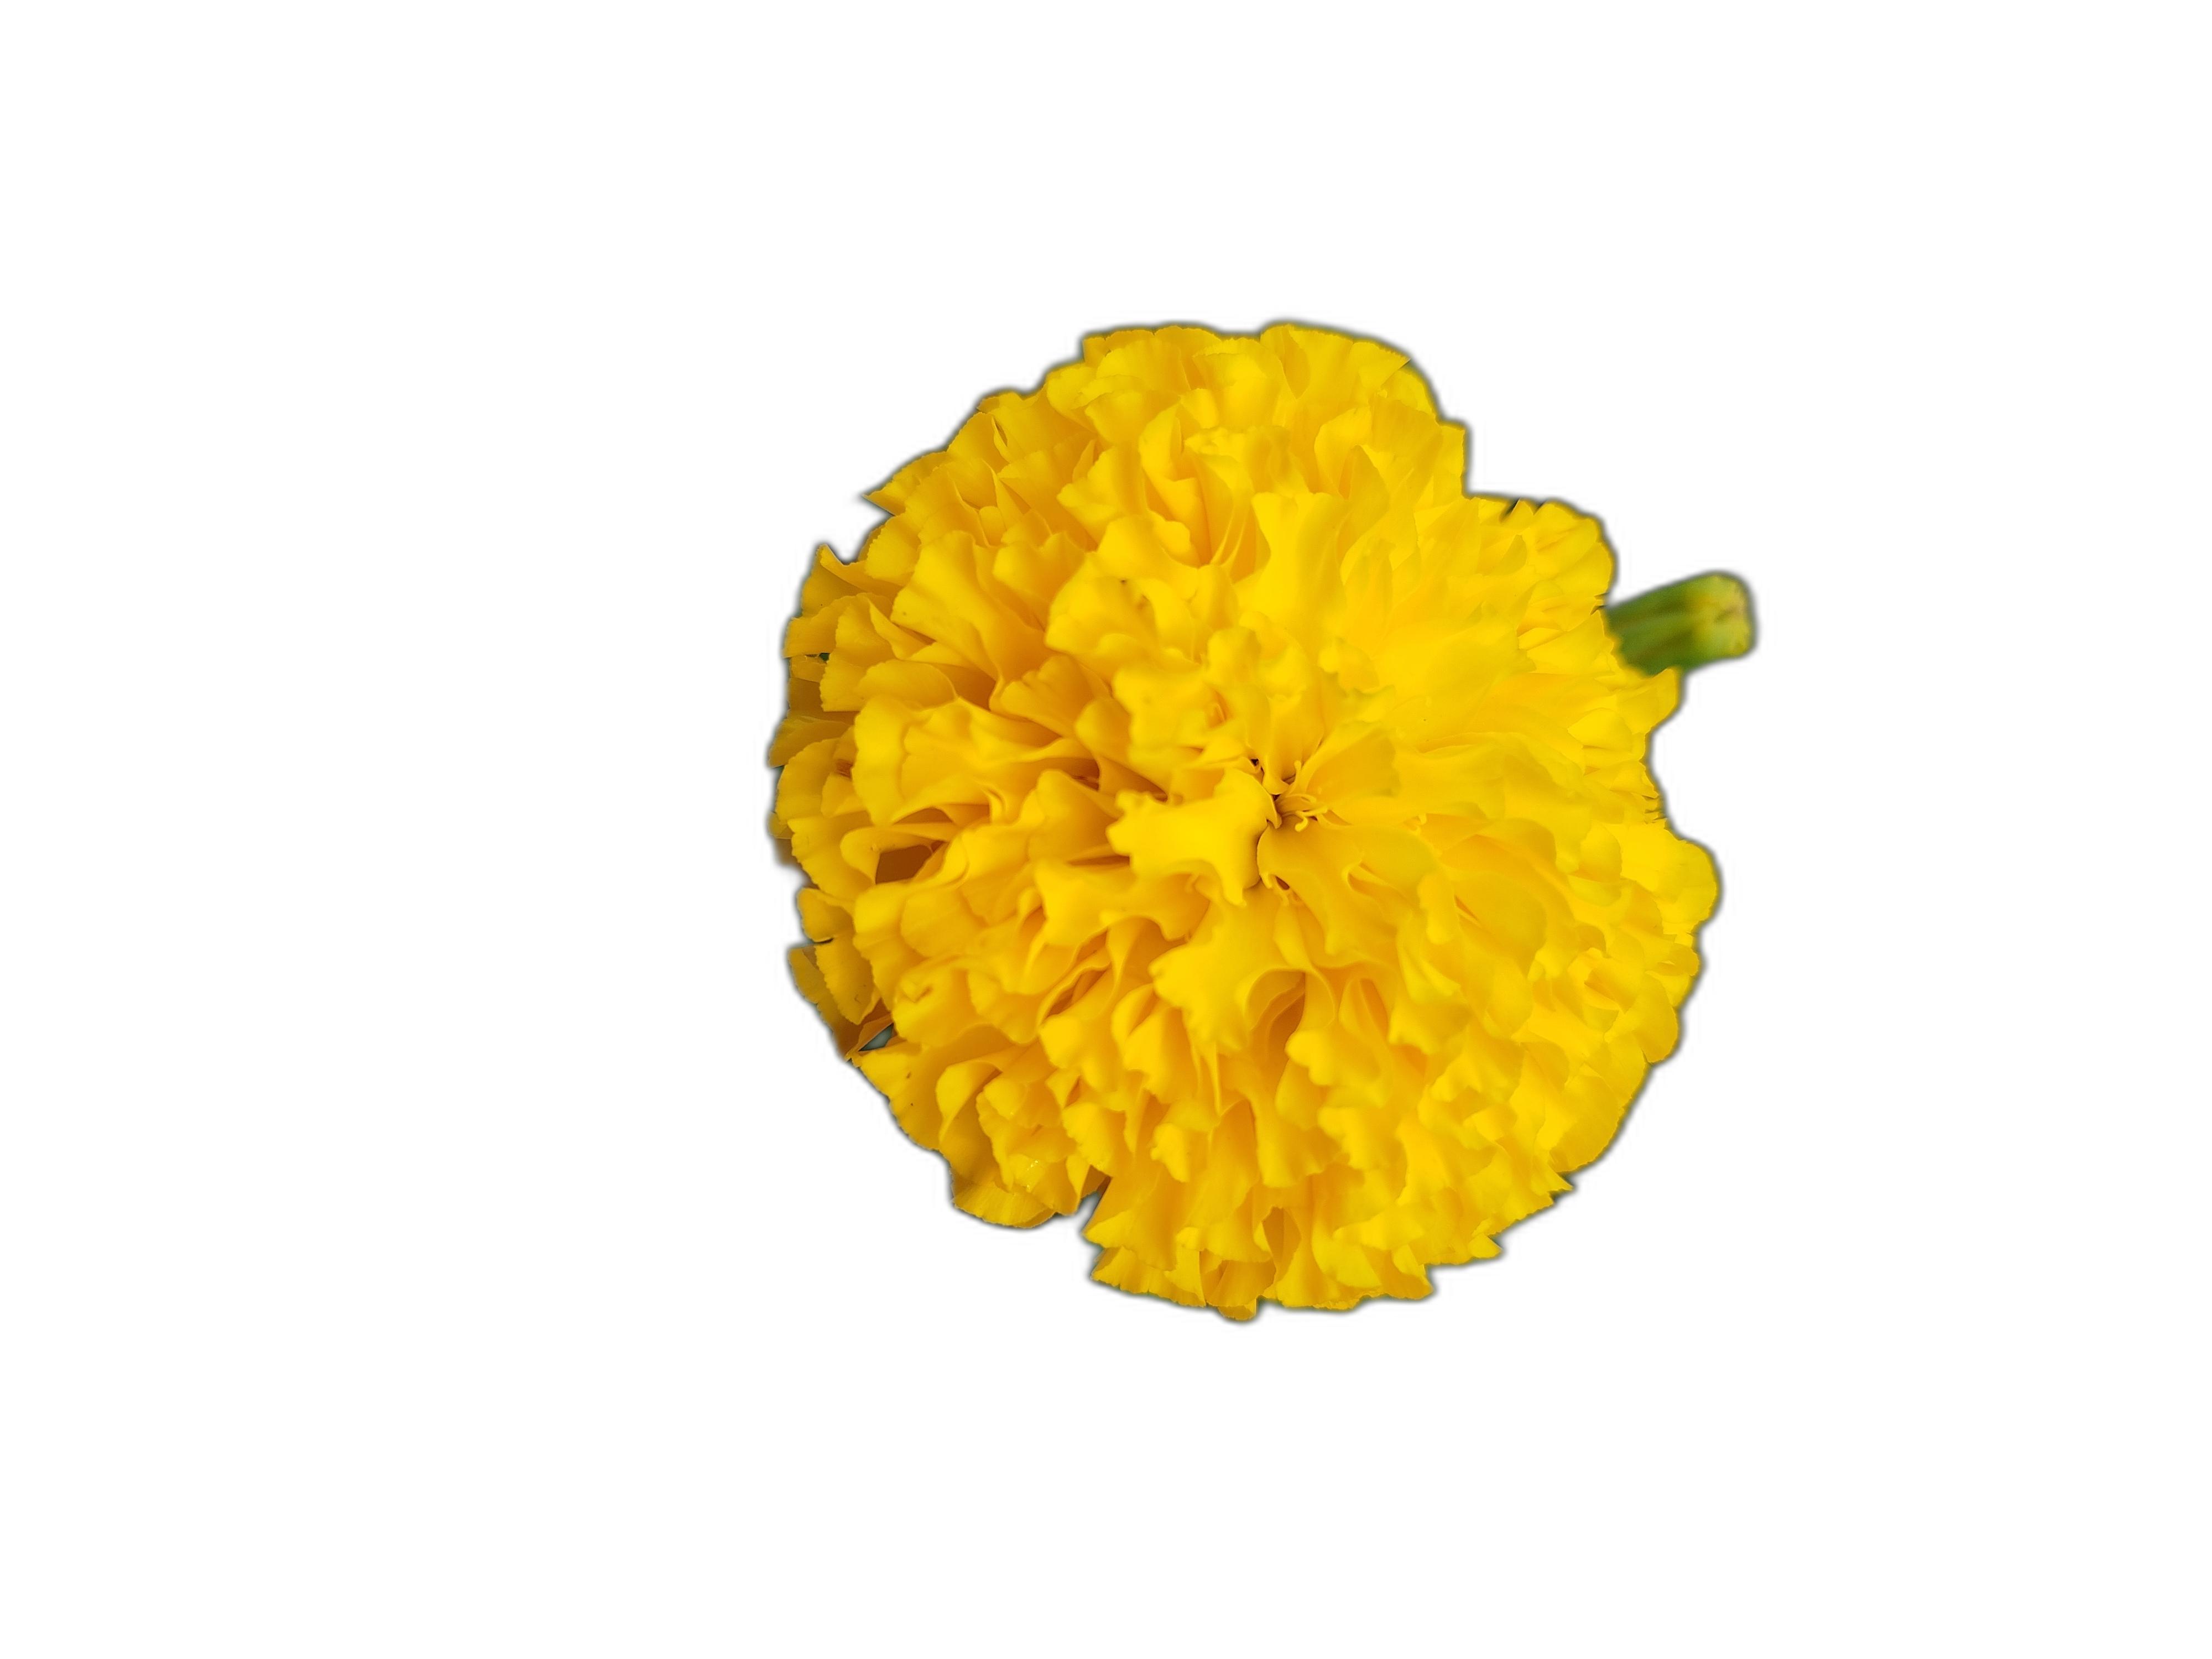
Label: Marigold